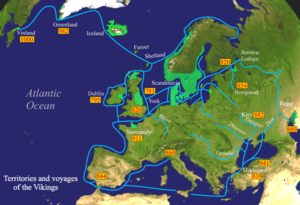
Sveriges historie / Vikingetiden og middelalderen
Oversigt over vikingernes hovedrejseruter; de svenske vikinger rejste hovedsageligt mod øst og sydøst ind i Rusland
Sverige optræder ligesom Danmark først relativt sent i kilderne, og dets første optræden på verdensscenen kom i form af de skandinaviske vikinger. På den tid var der dog ikke tale om en decideret svensk stat endnu. Den kom først til syne i løbet af middelalderen. Det moderne Sverige har sine rødder tilbage i ophøret af Kalmarunionen, hvor Sverige under Gustav Vasa rev sig fri. I kraft af sin store geografiske udbredelse, Finland var allerede i middelalderen blevet underlagt Sverige, og på bekostning af sejre over Danmark i det 17. århundrede, hvor Skånelandene blev svenske, blev Sverige for en kort periode en europæisk stormagt. Nedturen begyndte dog snart efter, hvor besiddelser i Baltikum og Tyskland i løbet af Den store nordiske krig blev tabt.